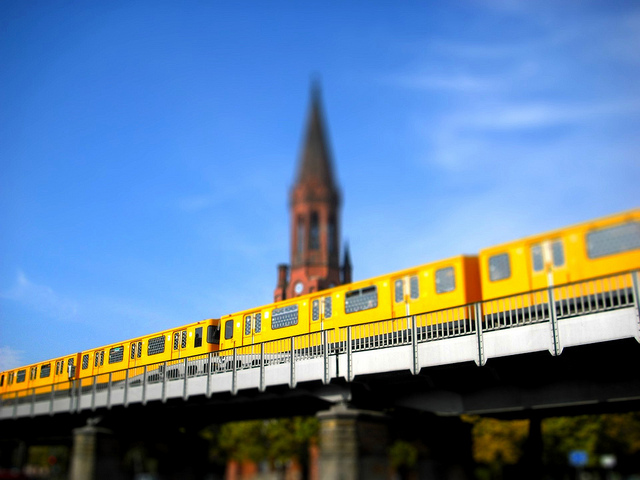
A yellow train traveling across a bridge near a tall tower.

The train is on the tracks on the bridge.

A train in an overpass with a big tower in the vicinity

A large long train on a steel track.

A train rolls in front of a regal gothic building